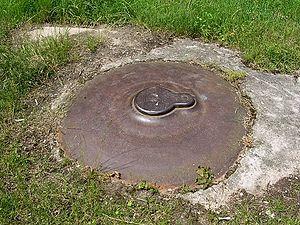
Une cloche observatoire est un équipement blindé installé sur certaines fortifications, à partir de la fin du XIXᵉ siècle.
La ligne Maginot, du nom du ministre de la Guerre André Maginot, est une ligne de fortifications construite par la France le long de sa frontière avec la Belgique, le Luxembourg, l'Allemagne, la Suisse et l'Italie de 1928 à 1940.
Les blocs de combat de la ligne Maginot sont les éléments de la ligne Maginot qui, abritant mitrailleuses et canons guidés par des observatoires, assurent la fonction combattante des ouvrages.